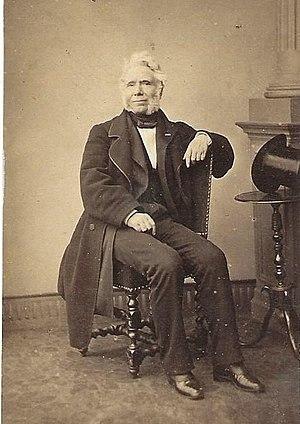
Jean Labordère circa 1770
Jean Labordère est un homme politique français né le 26 janvier 1796 à Avesnes-sur-Helpe, dans le et mort le 26 septembre 1883 à Montdidier, dans la.